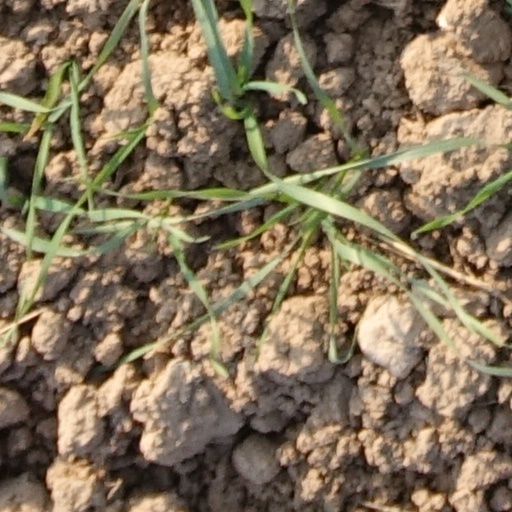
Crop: wheat